MarShon Brooks

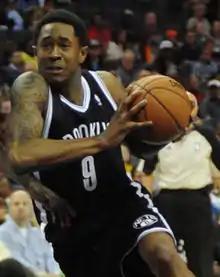
Brooks with the Brooklyn Nets in 2012

MarShon Scitif Brooks (born January 26, 1989) is an American professional basketball player who last played for the Guangdong Southern Tigers of the Chinese Basketball Association (CBA). Standing at , he plays at shooting guard and small forward positions. Originally drafted by the Boston Celtics with the 25th pick in the 2011 NBA draft, he was immediately traded to the New Jersey Nets.